Answer in natural language. How many DiningTables are visible in the scene? Choose between the following options: 0, 1, 4, 2 or 3
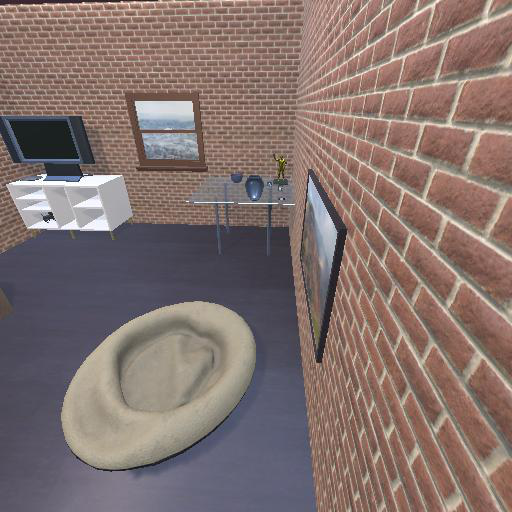
<answer>1</answer>